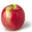
Label: apple